Frederick Law Olmsted Jr.

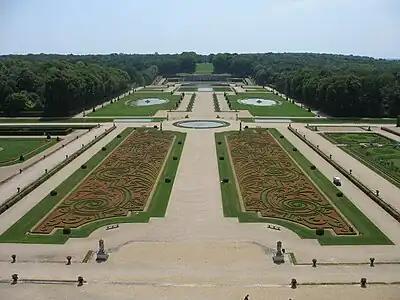
"The gardens of Vaux-le-Vicomte served as a backdrop to educating the designers

In 1901, Olmsted was appointed by President Theodore Roosevelt as a member of the Senate Park Improvement Commission for the District of Columbia, commonly known as the McMillan Commission. He joined other notable architects and designers such as Daniel H. Burnham, Charles F. McKim and Augustus Saint-Gaudens, who were charged to "restore and develop the century-old plans of Major L'Enfant for Washington and to fit them to the conditions of today." Olmsted, aged 30, led his colleagues on a tour of Europe in order for them to deepen their understanding of European architecture and landscaping, but how to reshape Washington, D.C. Stops were made in Paris, Rome, Venice, Vienna and Budapest as well as pertinent towns, parks and public gardens, and private estates. Recognizing the age gap between himself and his peers, Olmsted called upon authoritative sources to educate them on the works of Andre Le Notre, parks, and city planning.